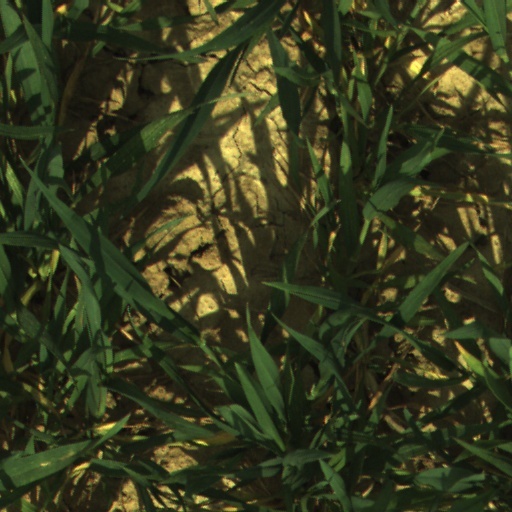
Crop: wheat